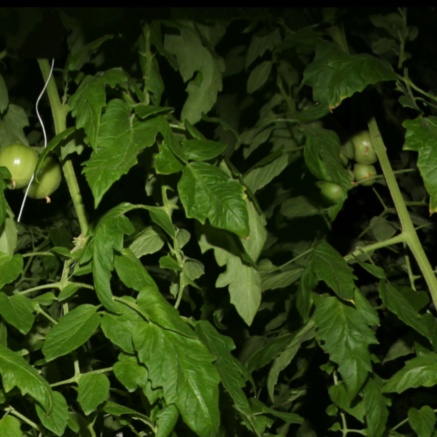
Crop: tomato